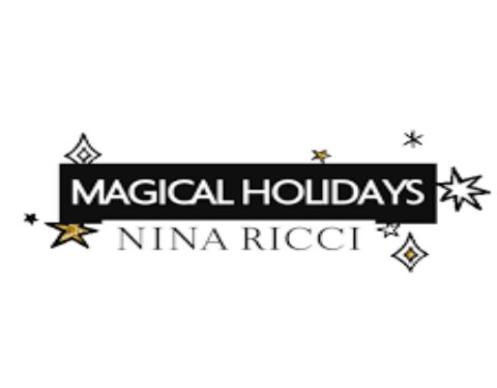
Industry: Clothes